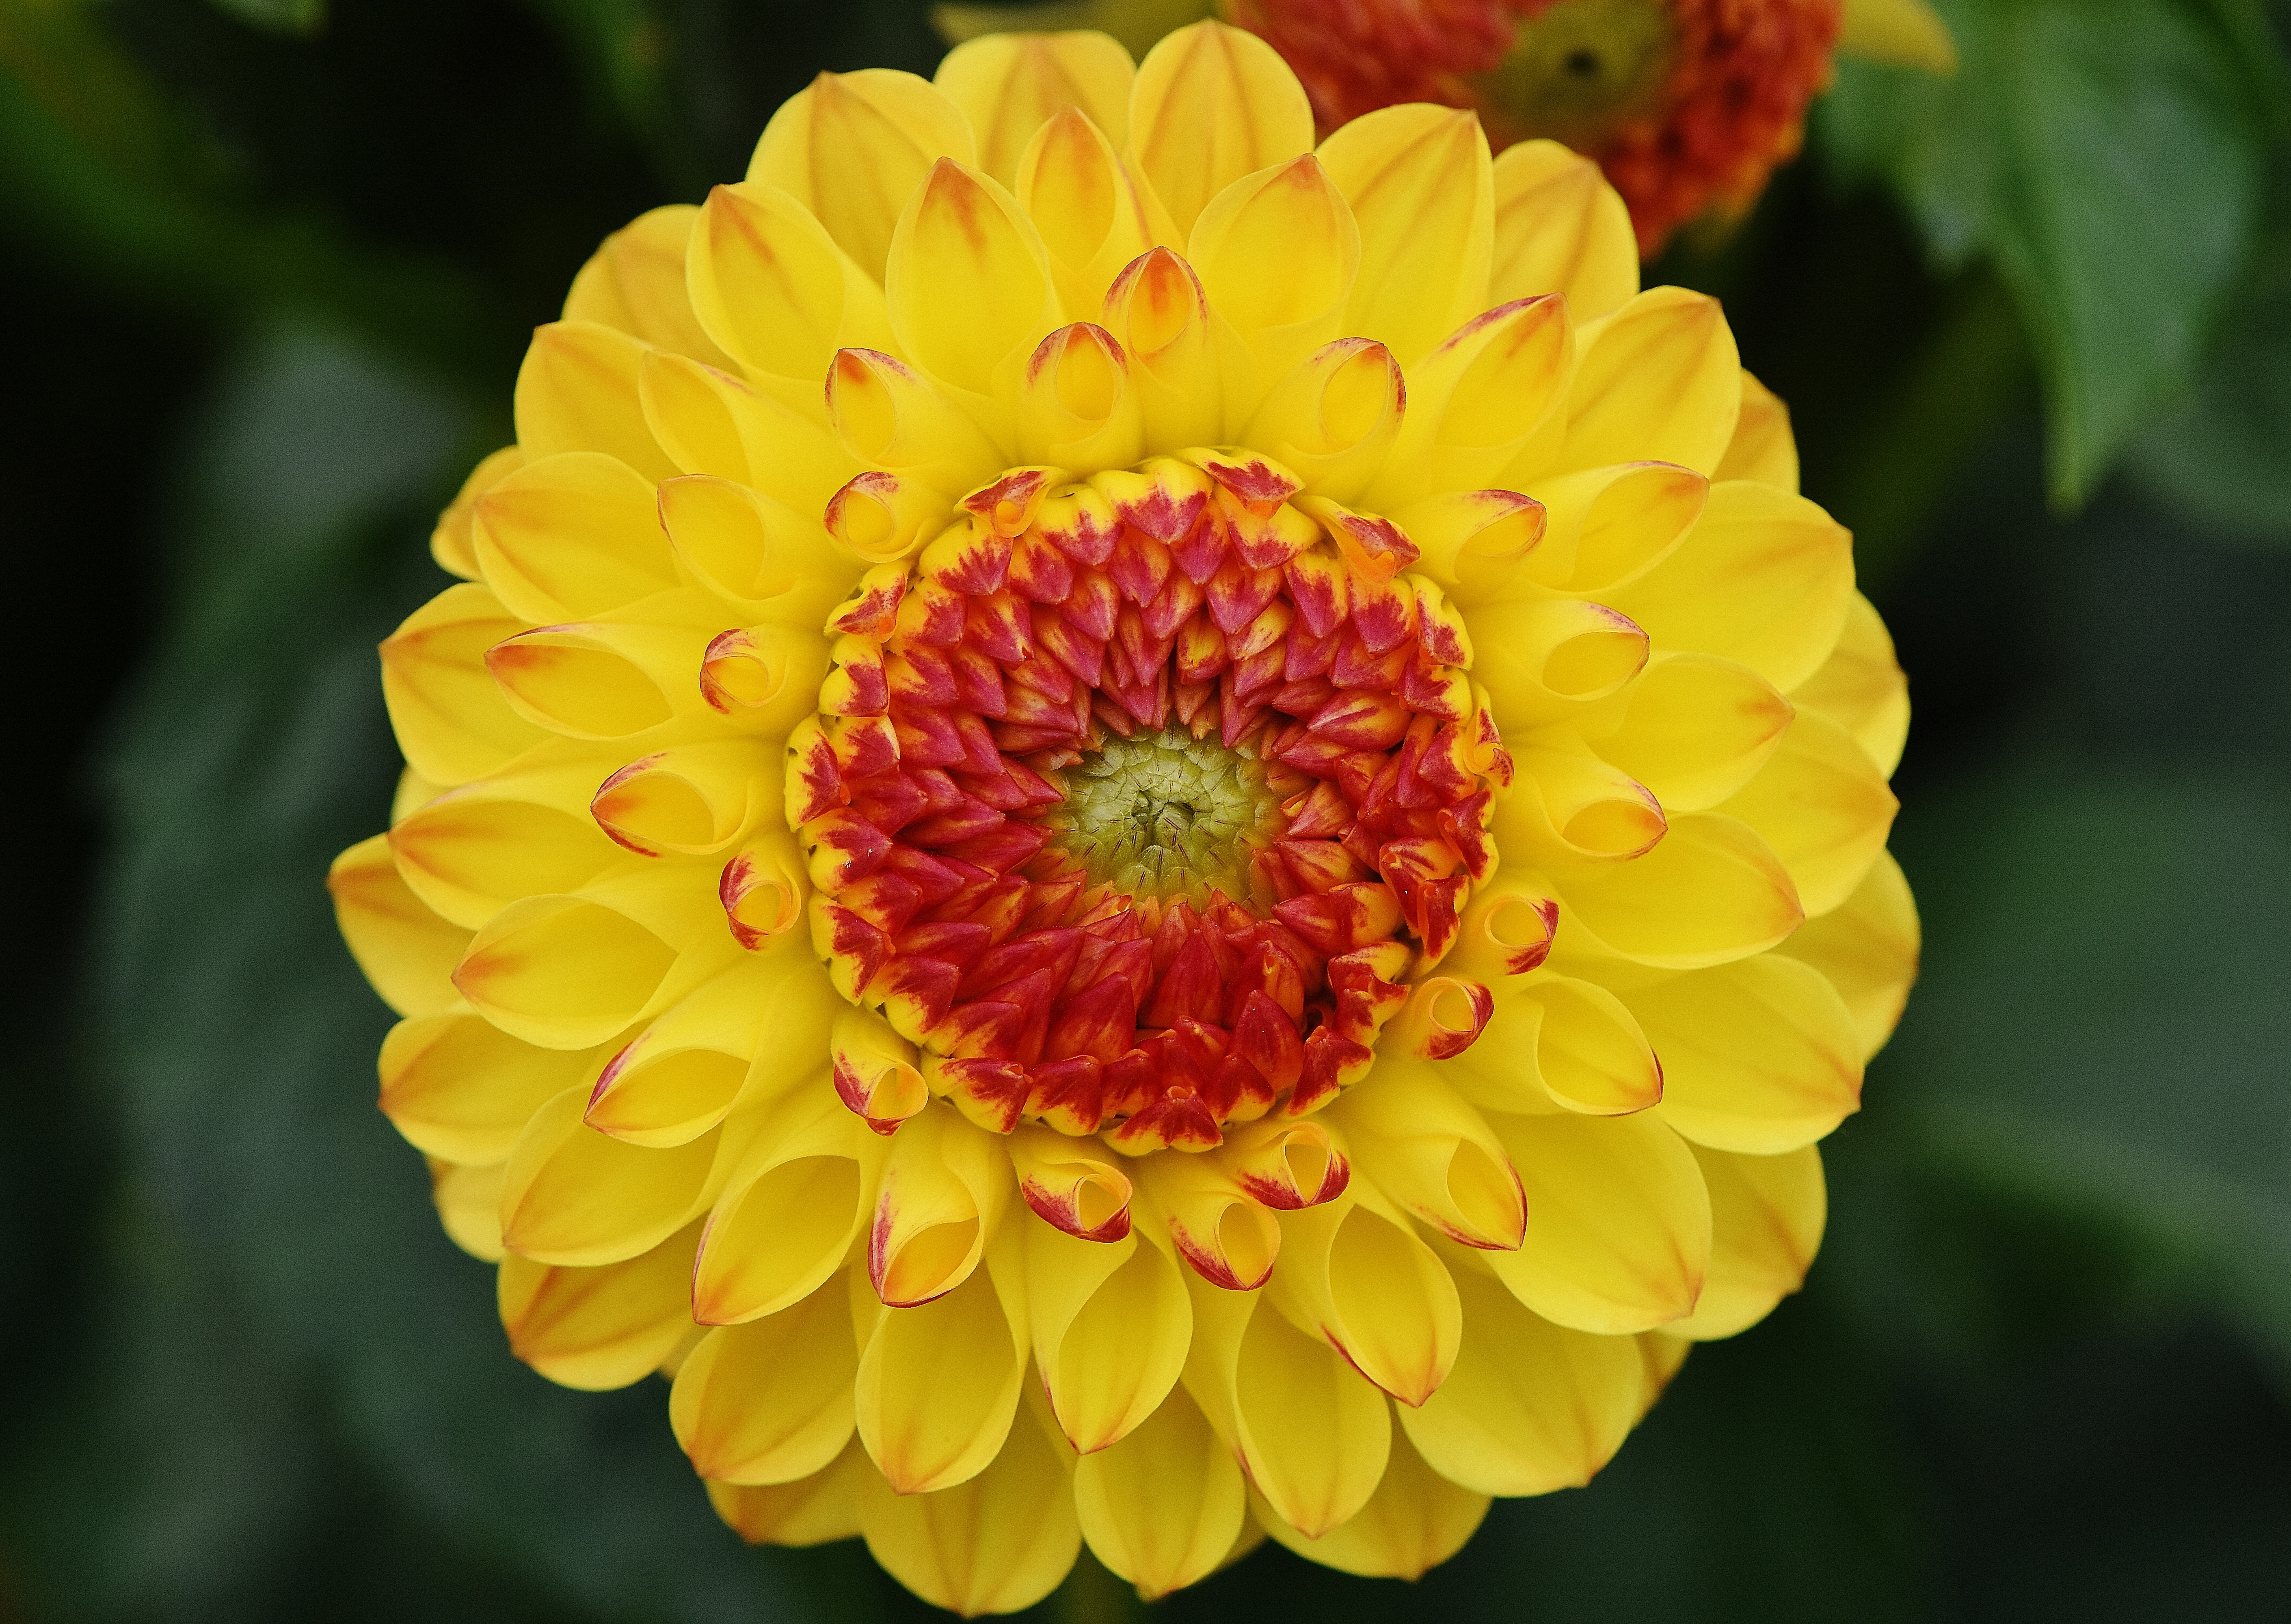
blossom, plant, flower, petal, bloom, autumn, yellow, garden, flora, dahlia, asteraceae, dahlias, flower garden, dahlia garden, macro photography, flowering plant, ornamental flower, daisy family, dalia, calendula, annual plant, plant stem, land plant